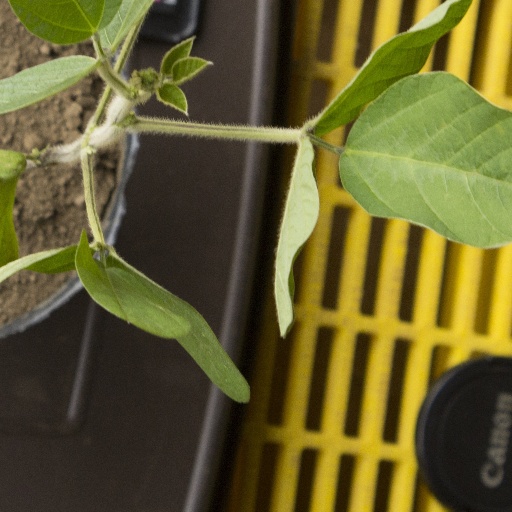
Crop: soybean